Cornell Botanic Gardens

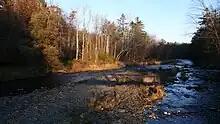
Fall Creek flows through the Botanic Gardens

In addition to the gardens and arboretum, Cornell Botanic Gardens also manages an additional of biologically diverse natural areas, including bogs, fens, gorges, glens, meadows, and woodlands. These areas contain some of walking trails.